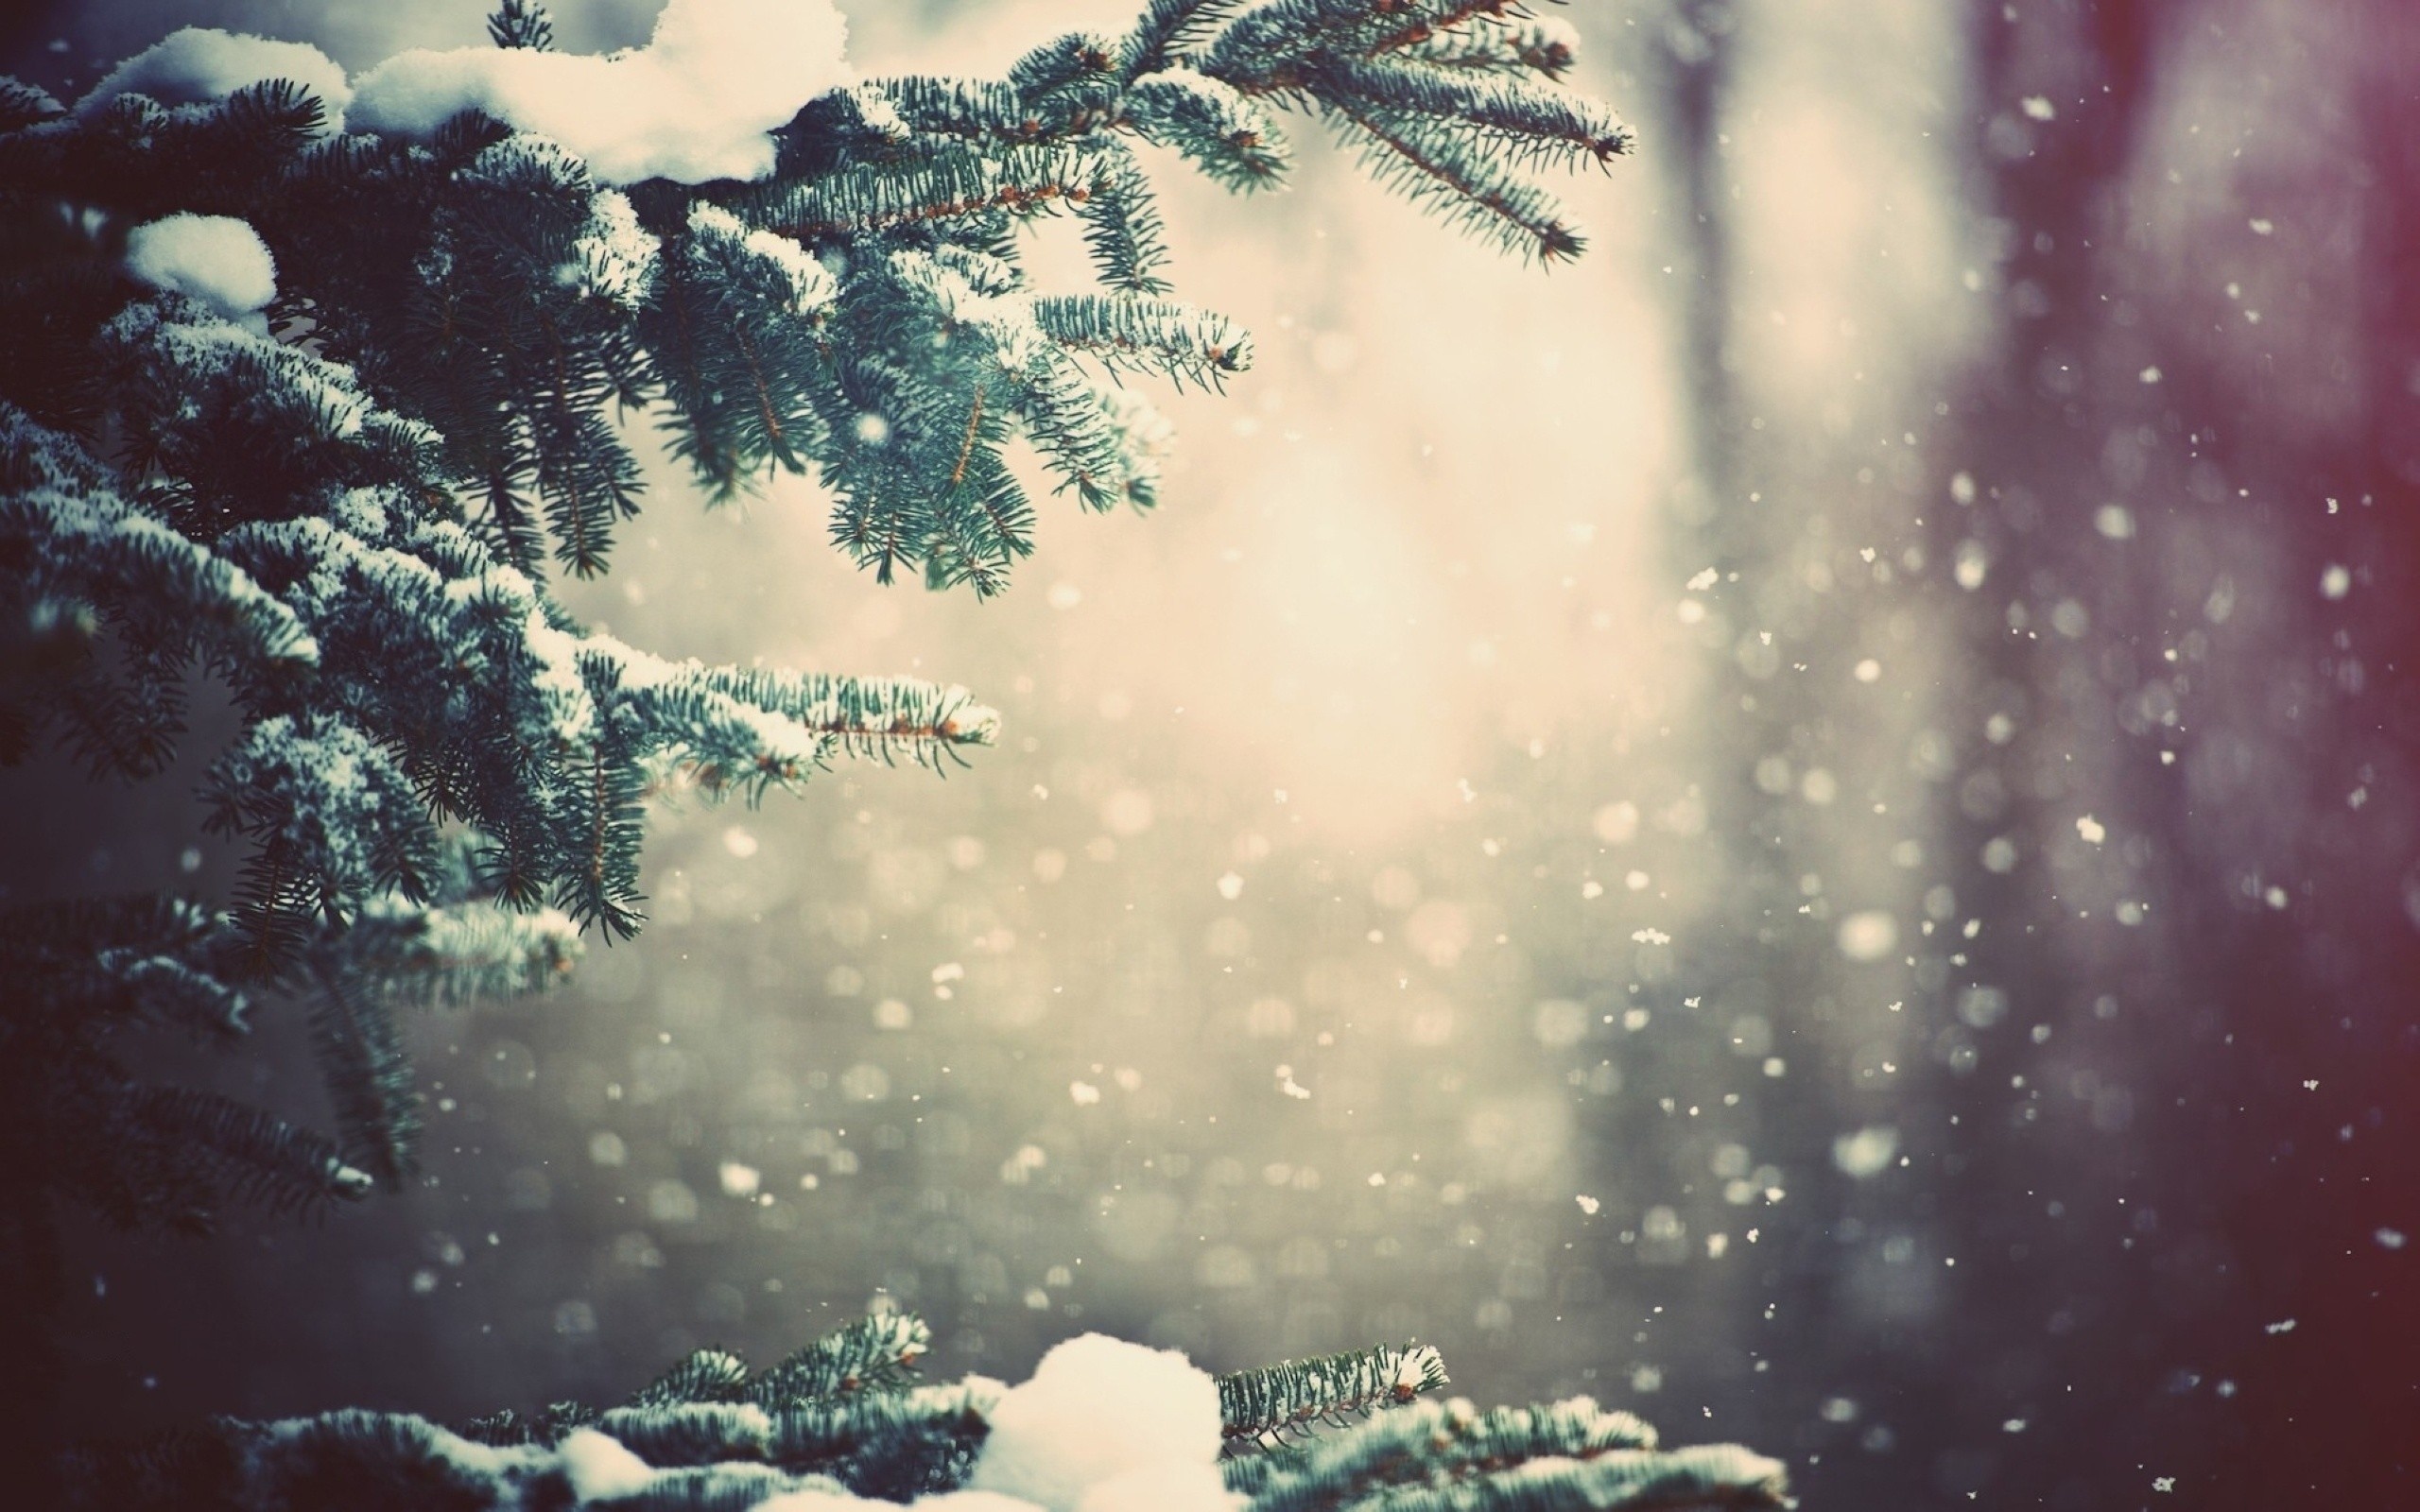
space, sky, star, nebula, galaxy, universe, night, astronomy, light, abstract, cosmos, blue, cloud, illustration, texture, stars, black, fantasy, mystery, science, clouds, infinity, sun, backdrop, heaven, winter, branch, freezing, atmospheric phenomenon, snow, frost, precipitation, evergreen, pine family, conifer, fir, silvertip fir, spruce fir forest, pine, fog, winter storm, temperate coniferous forest, cypress family, tropical and subtropical coniferous forests